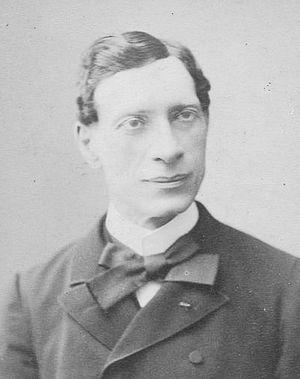
Aimé Marie Édouard Hervé, né le 1ᵉʳ juin 1835 à Saint-Denis de La Réunion et mort le 4 janvier 1899 dans le 8ᵉ arrondissement de Paris, est un journaliste et homme politique français.
Cet article présente la liste des membres de l'Académie française, rangée par ordre chronologique de leur élection à chaque fauteuil. Cette liste est précédée d'une liste réduite portant uniquement sur les membres actuels et présentée successivement selon quatre modes de rangement : par ordre alphabétique, par numéro de fauteuil, par date d'élection et par date de naissance.